The Bed-Sit Girl

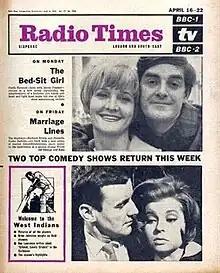
"Radio Times" cover, April 1966

The Bed-Sit Girl is a British television sitcom that aired on BBC1 from 1965 to 1966. Created by Chesney and Wolfe for Sheila Hancock, "The Bed-Sit Girl" aired for two series.